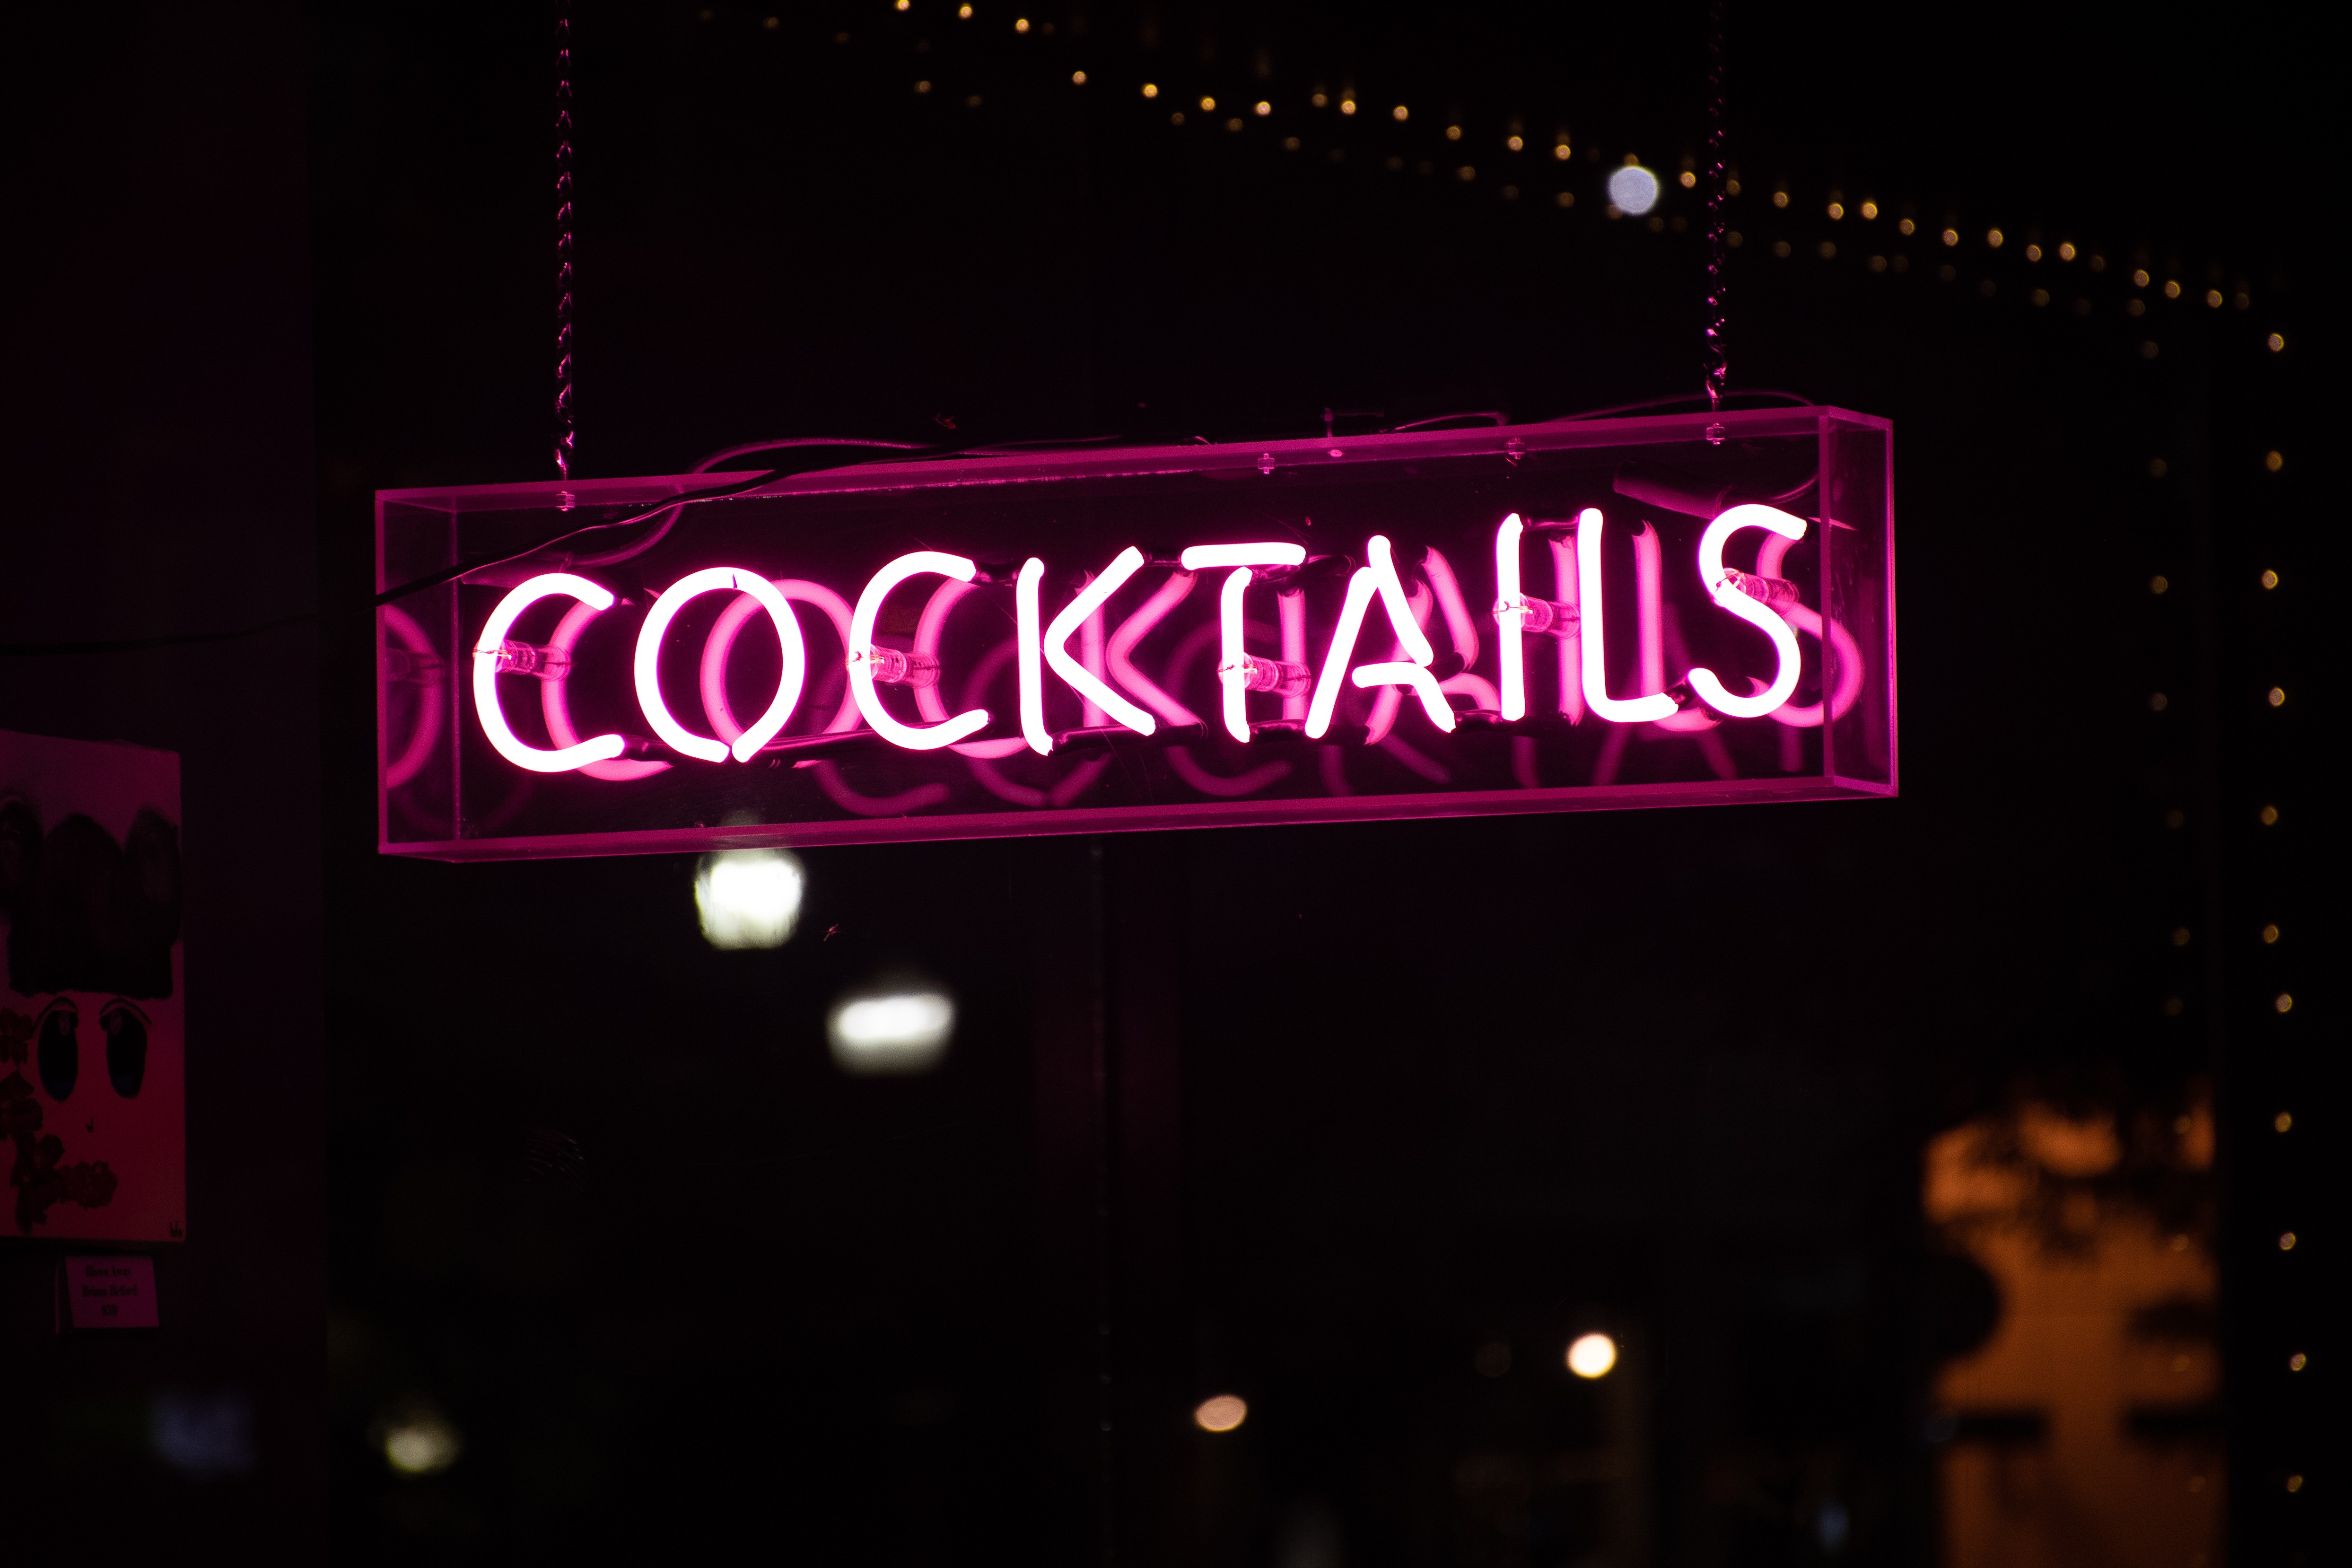
pink, electronic signage, neon sign, neon, magenta, text, signage, font, lighting, Visual effect lighting, night, display device, midnight, darkness, graphics